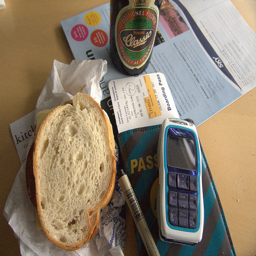
A sandwich rests upon a table littered with a passport, cellphone, and a bottle of beer.
A sandwich sitting on a table next to a smart phone.
A SANDWICH A CELL PHONE AND A PASSPORT
A table with a sandwich, cellphone, passport and a drink.
Sandwich, beer, cell phone, and paperwork laying together